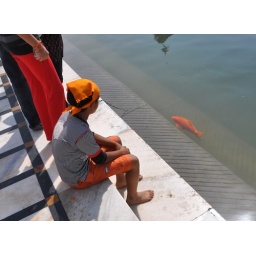
Kid watching fish in golden temple pool